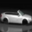
Label: automobile